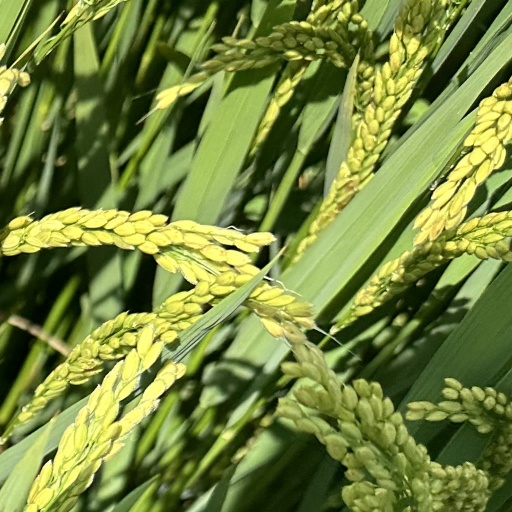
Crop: rice